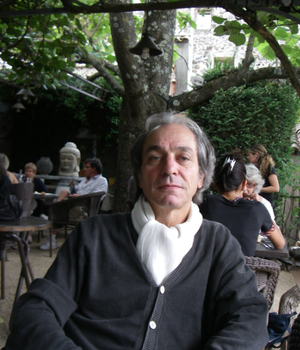
Frédéric Monneyron, né le 25 mars 1954 dans le 17ᵉ arrondissement de Paris, est un universitaire et écrivain français d'origine suisse.